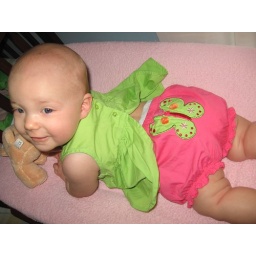
08.16.2007 Emme in cute butterfly bum outfit